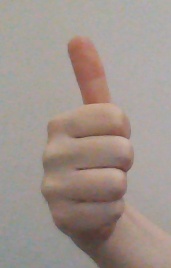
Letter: aleff